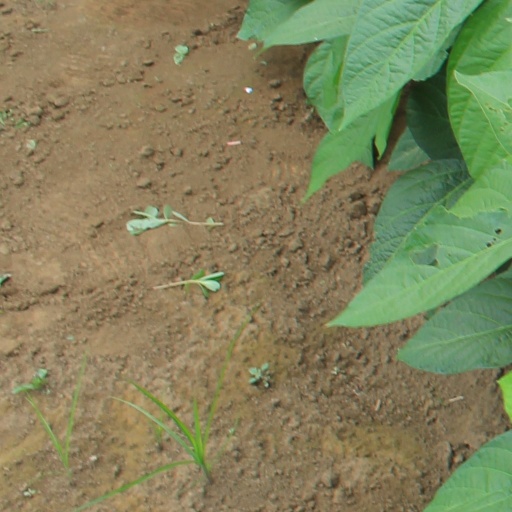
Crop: soybean